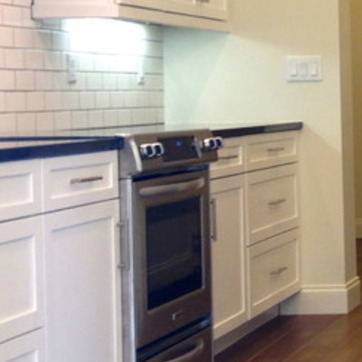
Material: metal